Imam Syafei

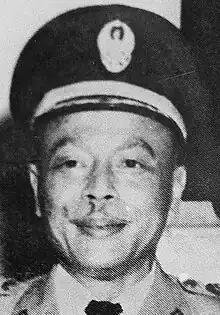
Imam Syafei in 1966

Lieutenant Colonel Imam Syafei (27 September 1918 – 9 September 1982), often spelled Imam Sjafe'i, Imam Sapi'ie, Imam Syafi'ie, Imam Sjafei, and popularly known as Bang Pi'ie, was a Betawi military figure and former Special Minister of Security in the Dwikora II Cabinet. Syafei earned the nickname "Robin Hood of Senen". When he was a military officer, he was close to Abdul Haris Nasution.